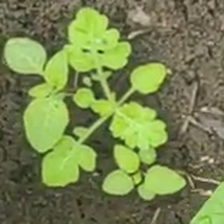
Weed species: Gajar_gavat_(Parthenium hysterophorus)